Zinaida Voronina

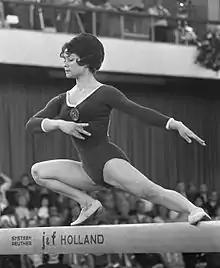
Voronina in 1967

Zinaida Voronina, born Zinaida Borisovna Druzhinina (also Druginina), (10 December 1947 – 17 March 2001) was a Soviet gymnast who competed at the European, World, and Olympic level from the mid-1960s to early 1970s.